Alvin Jones (footballer)

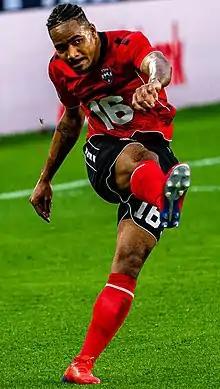
Jones with Trinidad and Tobago at the 2019 CONCACAF Gold Cup

Alvin Jones (born 9 July 1994) is a Trinidadian footballer who plays as a right-back who currently plays for Honduran Liga Nacional club Real Sociedad and the Trinidad and Tobago national team. He is the son of former footballer Kelvin Jones and the younger brother of fellow T&T international Joevin.